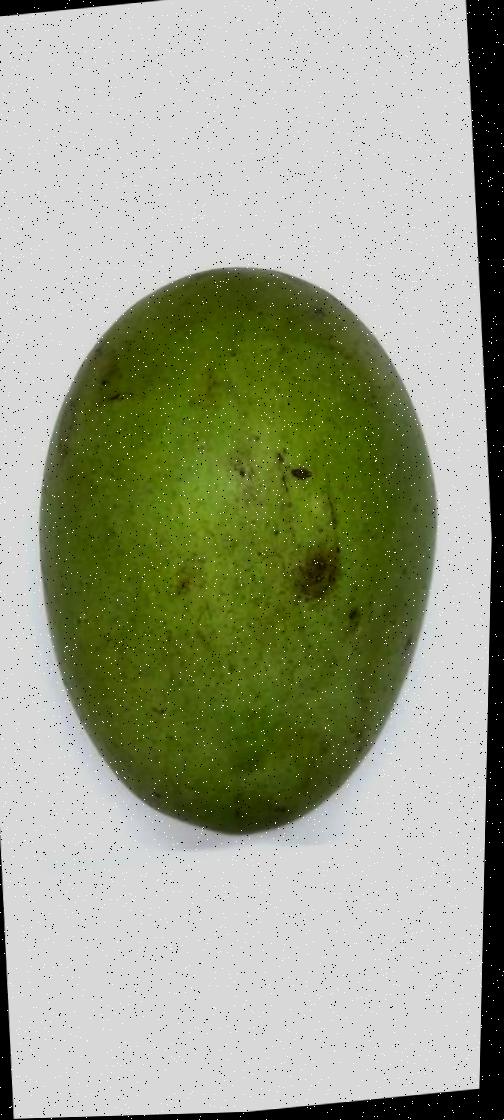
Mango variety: Langra